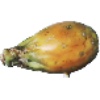
Label: Cactus fruit 1